Babi Yar

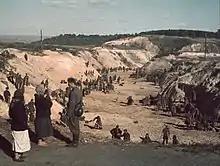
Soviet POWs being used by Germany to cover the mass grave after the massacre, 1 October 1941

Babi Yar or Babyn Yar is a ravine in the Ukrainian capital Kyiv and a site of massacres carried out by Nazi Germany's forces during its campaign against the Soviet Union in World War II. The first and best documented of the massacres took place on 29–30 September 1941, in which some 33,771 Jews were murdered. Other victims of massacres at the site included Soviet prisoners of war, communists and Romani people. It is estimated that a total of between 100,000 and 150,000 people were murdered at Babi Yar during the German occupation.